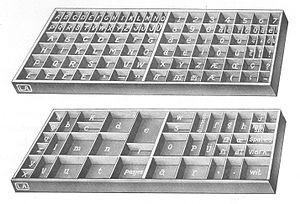
En typographie, la casse est un casier en bois destiné à contenir l’ensemble des caractères en plomb d’une même fonte. La casse est divisée en cases appelées cassetins, dont les dimensions et les emplacements sont définis par la fréquence des lettres et la commodité d’accès.